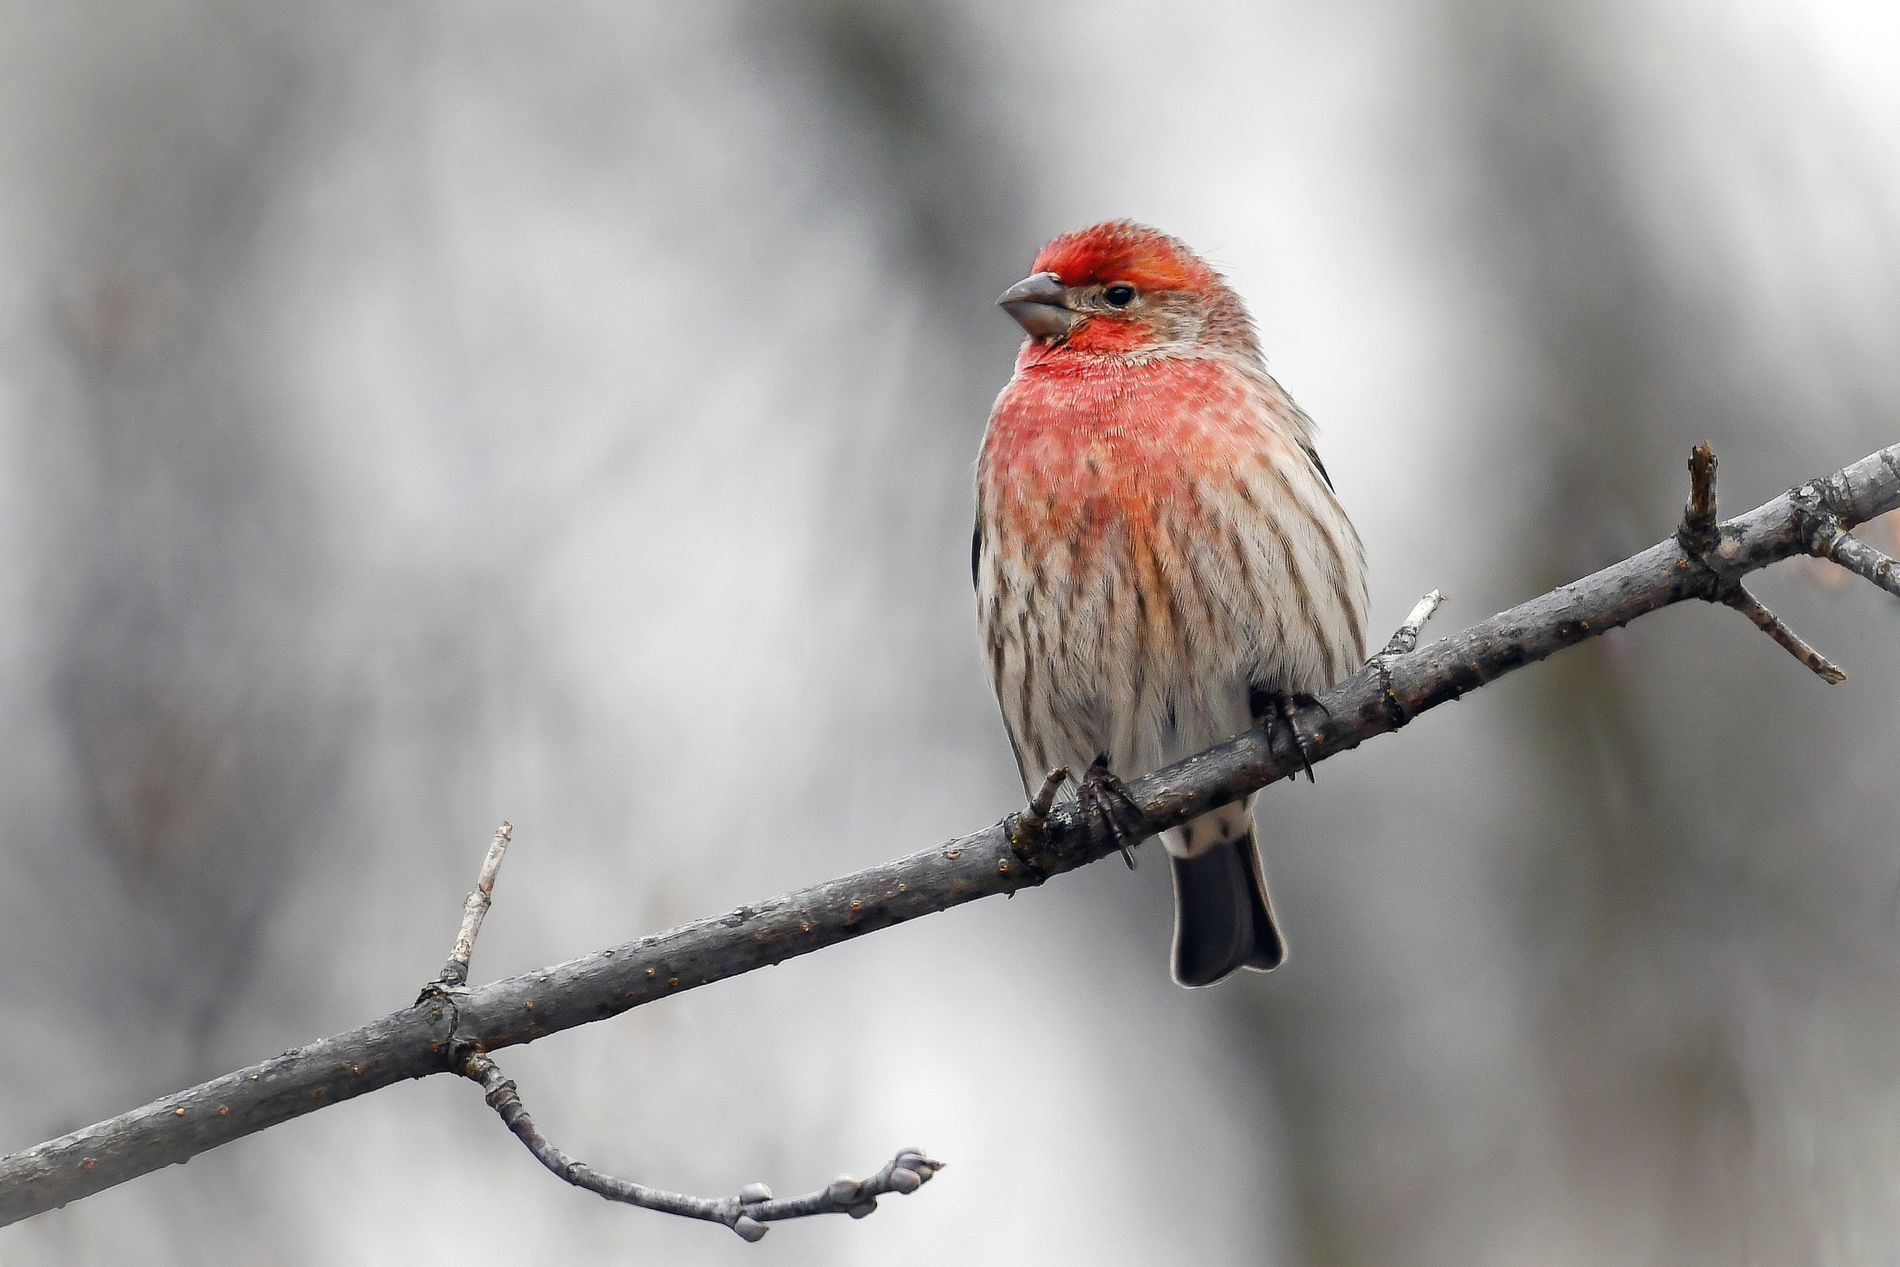
The Observant Finch.
An image of a finch bird tightly gripping a tree branch, with a grey blurred background that highlights the amazing colors of its feathers.
An image taken from a slightly low-angle close-up shot in daylight highlights the finch's colorful features against a grey blurred background in an aesthetic way.
Labels: Animal, Bird, Finch, Cardinal, Beak, Blur, tree branch, Tree branch
Camera: NIKON CORPORATION NIKON D850
Lens: 200.0-500.0 mm f/5.6
Aperture: F5.6
Exposure: 1/1250 sec
ISO: 450
Focal length: 500.0 mm